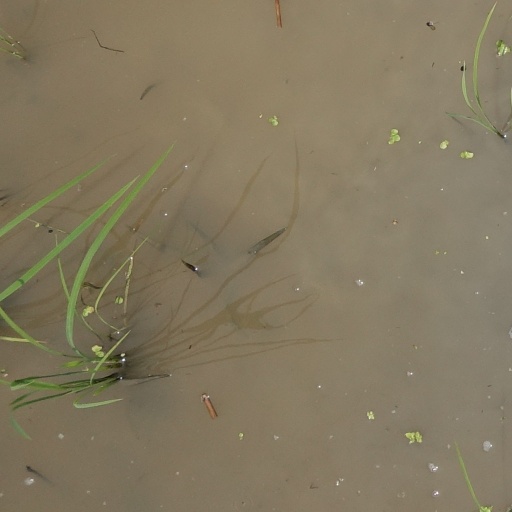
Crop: rice